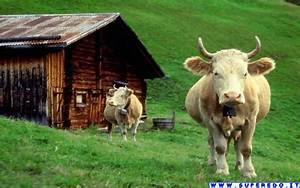
Label: cow